Cheburashka

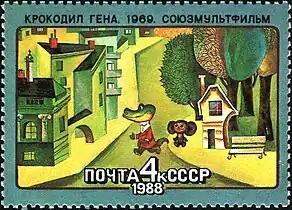
A Soviet postage stamp featuring the "Gena the Crocodile" animation.

Cheburashka is an iconic Russian cartoon-character who later became a popular figure in Russian jokes (along with his friend, Gena the Crocodile). According to the creator of the character, Eduard Uspensky, Cheburashka is an "animal unknown to science", with large monkey-like ears and a body resembling that of a cub, who lives in a tropical forest. He accidentally gets into a crate of oranges, eats his fill, and falls asleep. The crate is eventually delivered to a grocery store in an unnamed Russian city (hinted to be Moscow), where the rest of the main story unfolds.